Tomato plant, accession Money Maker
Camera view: horizontal (90 deg, fisheye); turntable rotation: 270 degrees
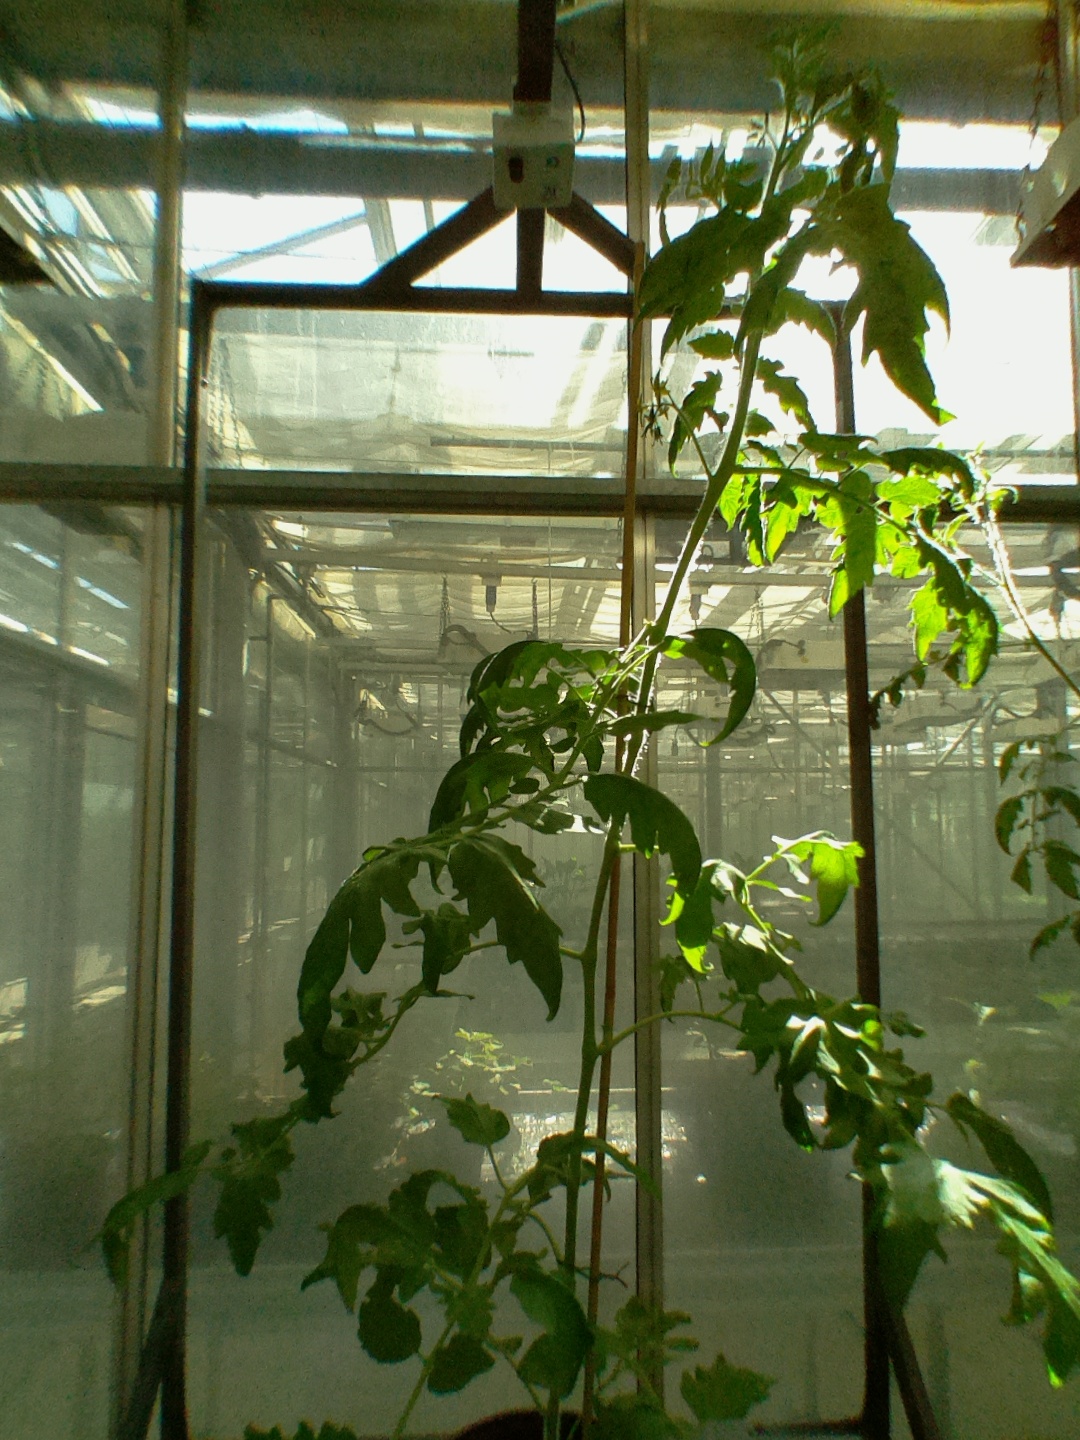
BBCH growth stage 61: 10%-20% of flowers open